Ghadir Khumm

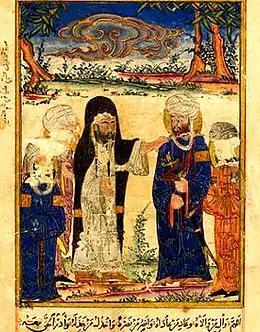
"The Investiture of Ali at Ghadir Khumm" in the fourteenth-century Ilkhanid copy of "Chronology of Ancient Nations," illustrated by Ibn al-Kutbi

The historicity of the Ghadir Khumm is rarely disputed within the Muslim community, as its recorded tradition is "among the most extensively acknowledged and substantiated" in classical Islamic sources. Nevertheless, several variations exist in the early sources, and there is a significant weight of different accounts. The narrative of the Ghadir Khumm is, for instance, preserved in "Chronology of Ancient Nations" by the Sunni polymath al-Biruni, which survives in an early fourteenth-century Ilkhanid copy by Ibn al-Kutbi. The Shia inclination of those responsible for this copy is evident from its illustrations of Ali, including one entitled "The Investiture of Ali at Ghadir Khumm".